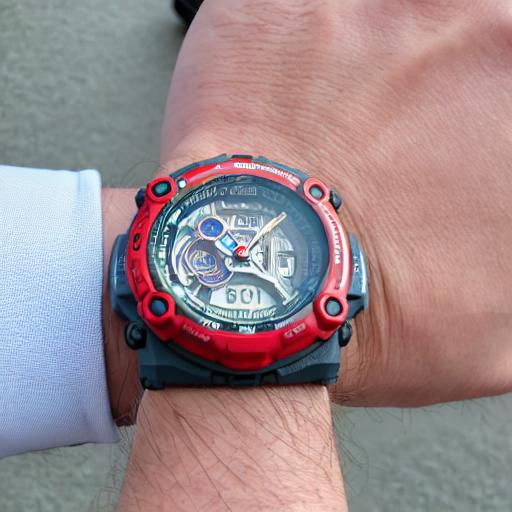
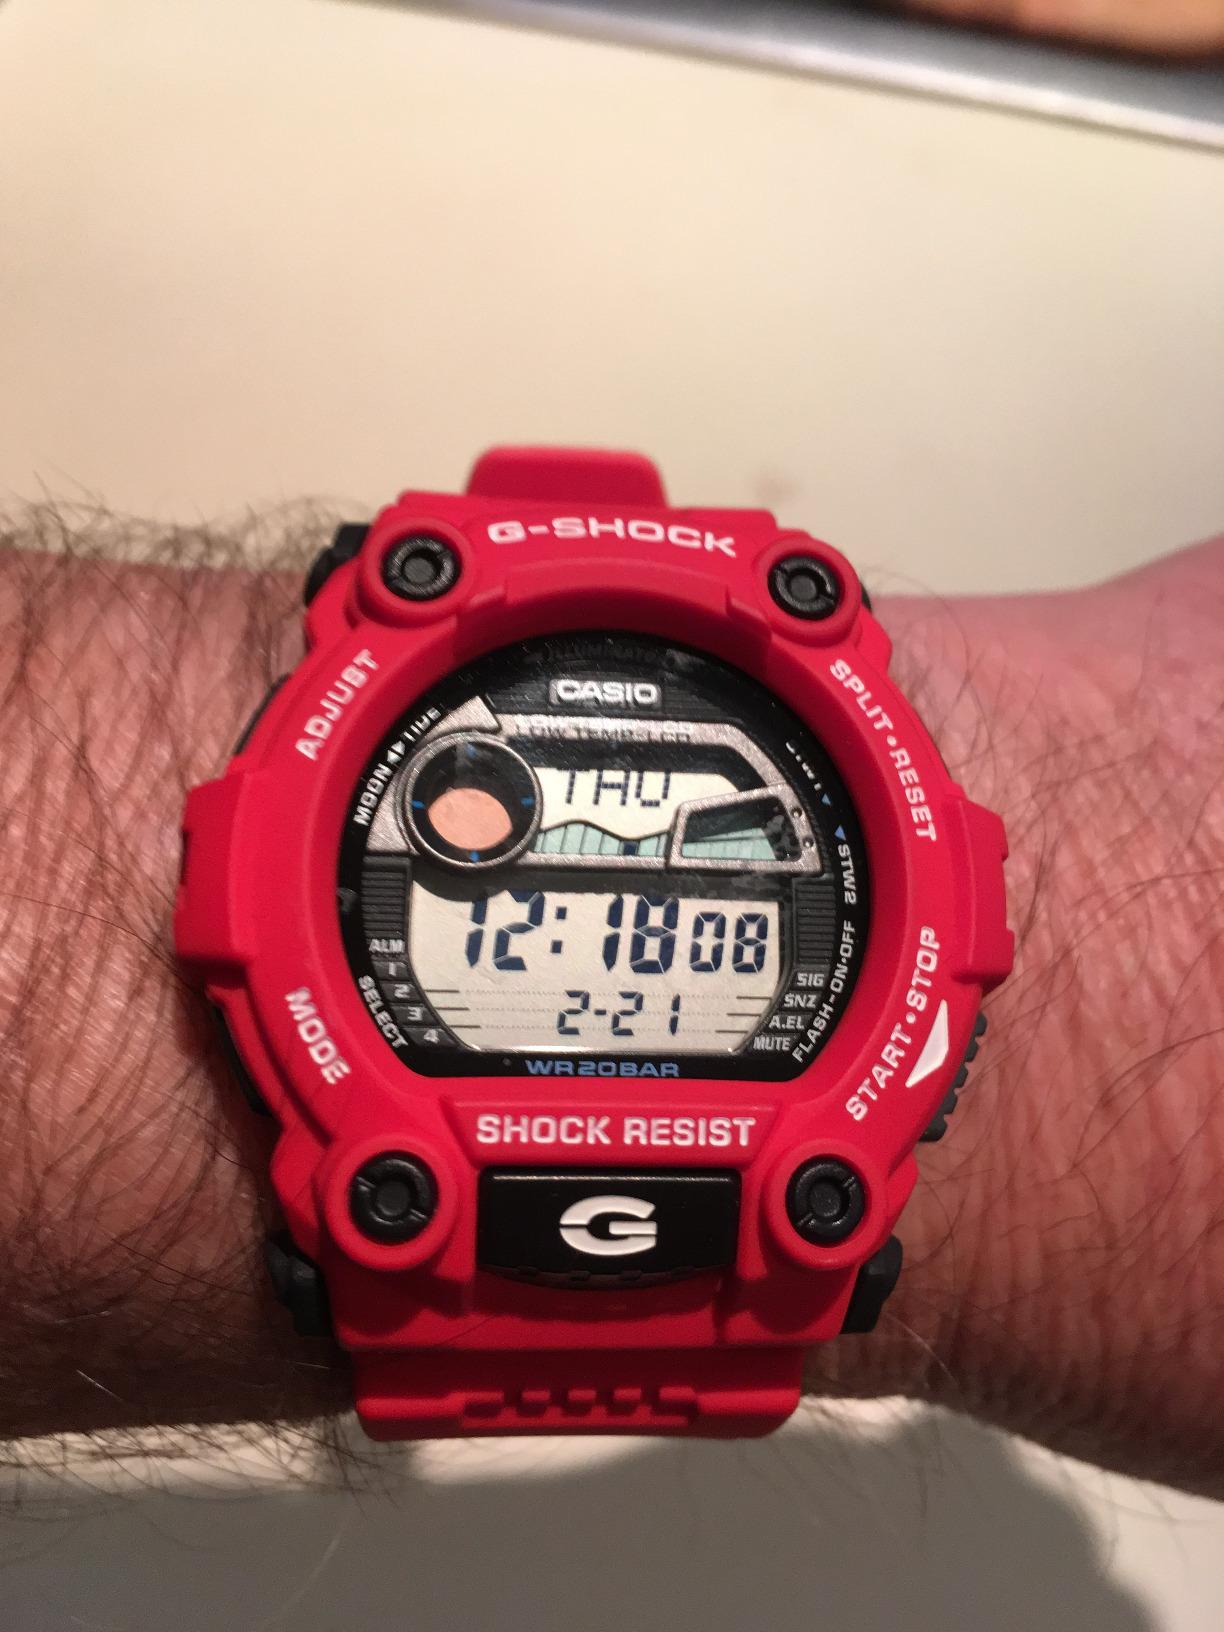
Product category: accessories_watch
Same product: no